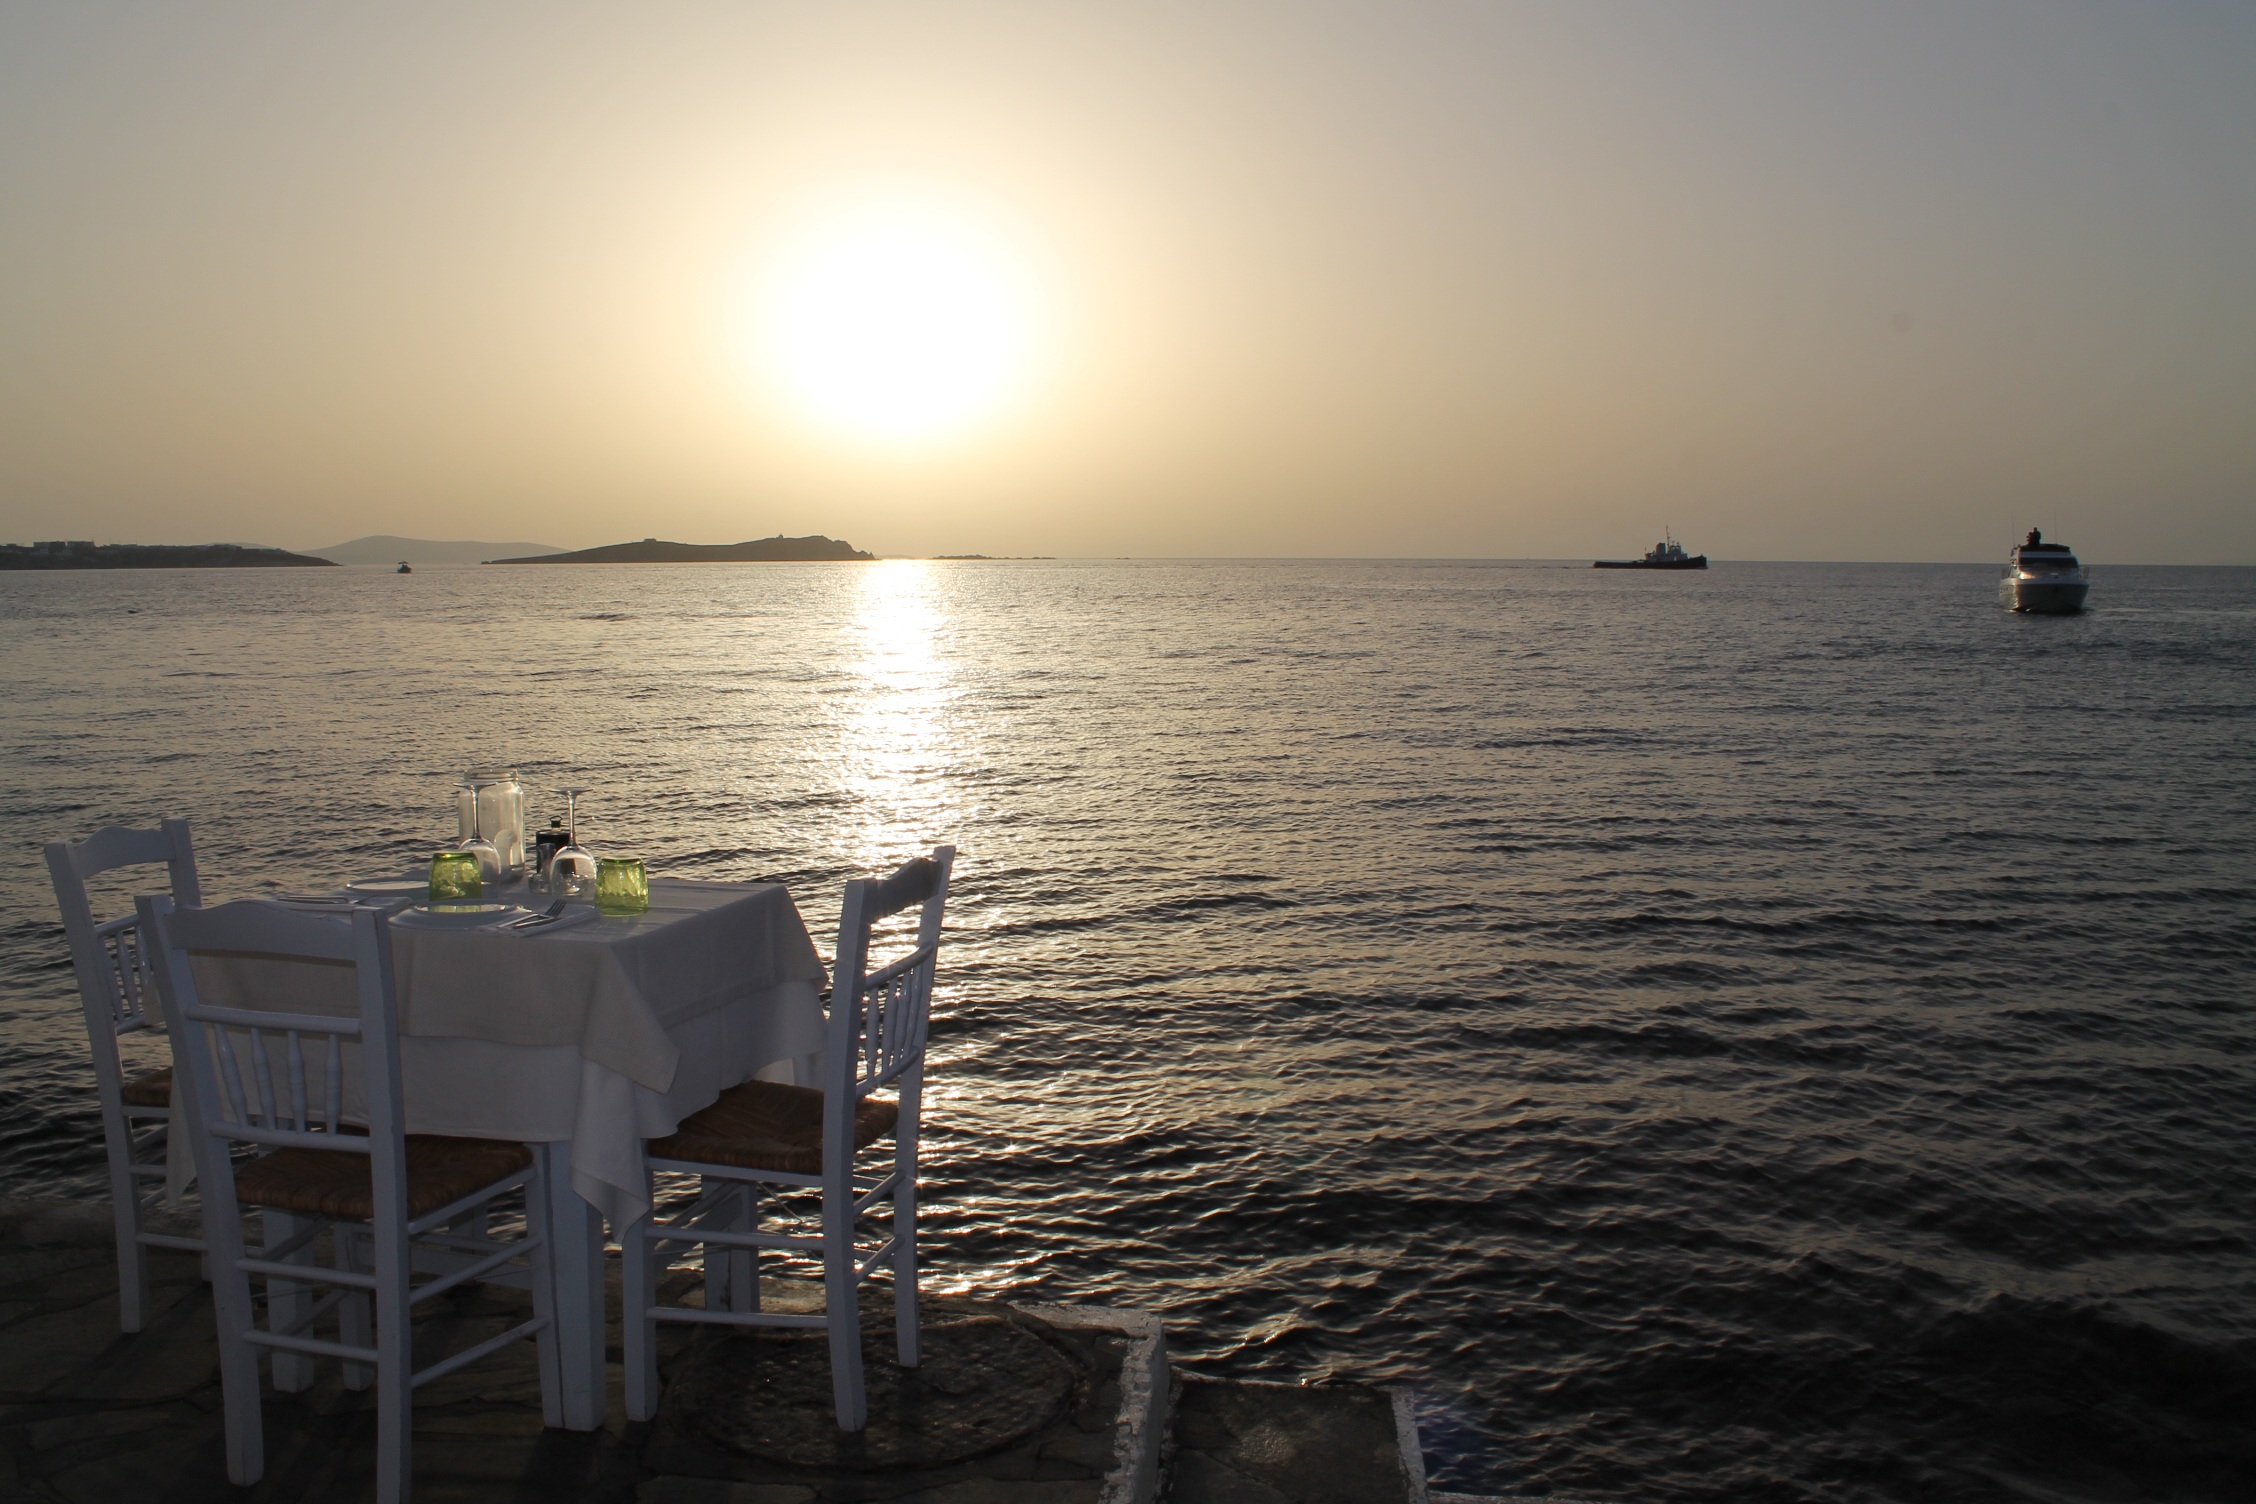
beach, landscape, sea, coast, water, ocean, horizon, sky, sunshine, sun, sunrise, sunset, sunlight, morning, shore, dawn, vacation, travel, recreation, dusk, evening, golden, calm, body of water, coastal and oceanic landforms